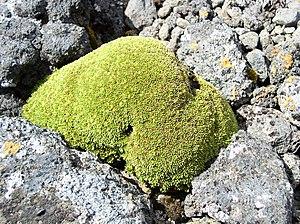
Coussin d'azorelle (Azorella selago) sur l'île de la Possession (Crozet)
Azorella selago est une plante à fleurs de la famille des Apiaceae, à développement en coussin, que l'on rencontre dans les régions australes, notamment sur les îles subantarctiques de l'océan Indien où elle est une composante dominante de la végétation d'origine.